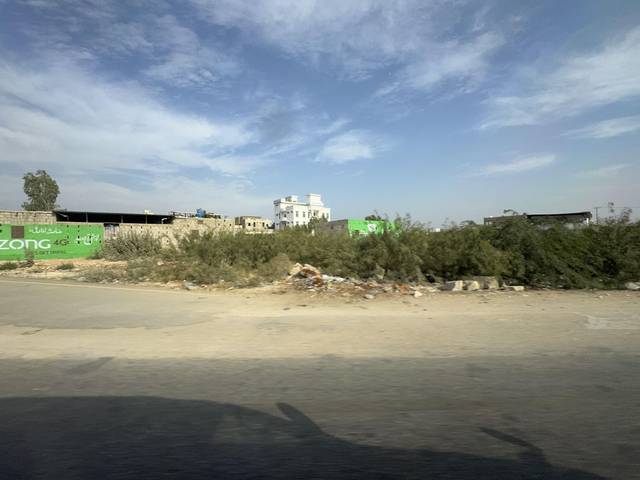
Region: Pakistan
Coordinates: 25.407, 68.267